Climbing lane

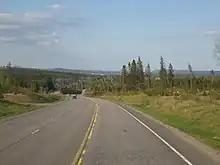
Climbing lane in Jämsä, Finland.

Some climbing lanes extend slightly over the crest of the hill, to allow slow vehicles to regain speed.